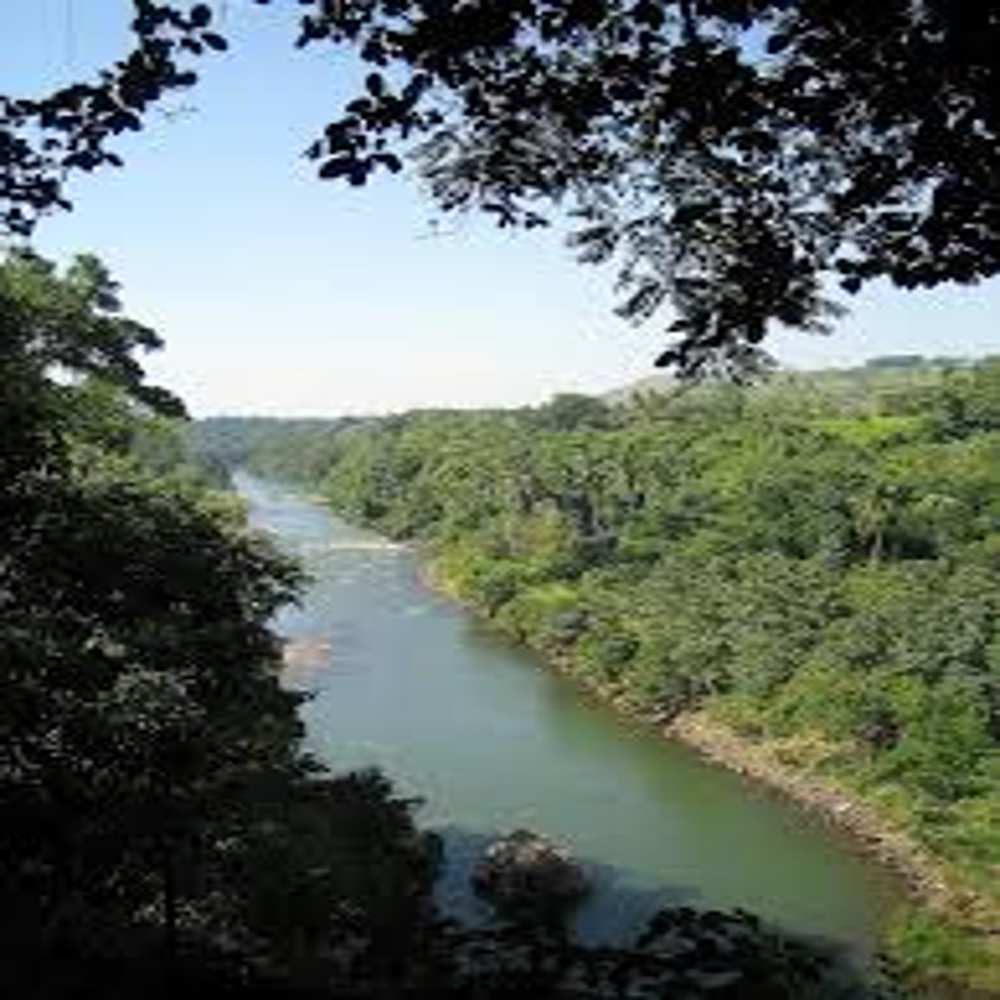
Body of water present: yes
Land polluted: no
Water polluted: no
Pollution percentage: 0%